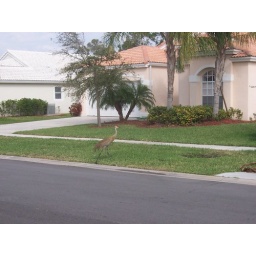
the house and a bird walking by